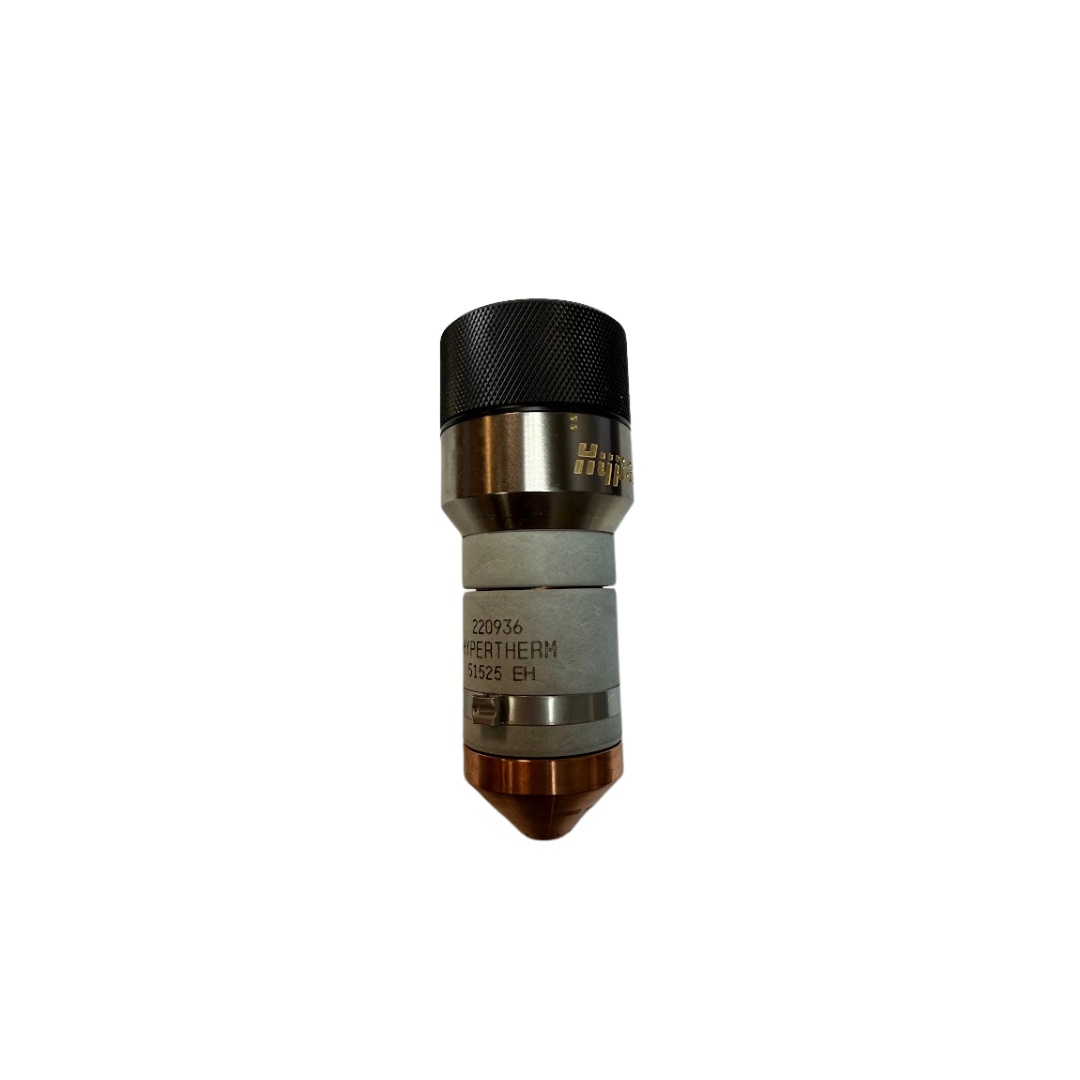
Hypertherm Machine Torch 228557
Brand: Hypertherm
Category: Hardware > Tools > Welding Guns & Plasma Cutters > Plasma Cutters